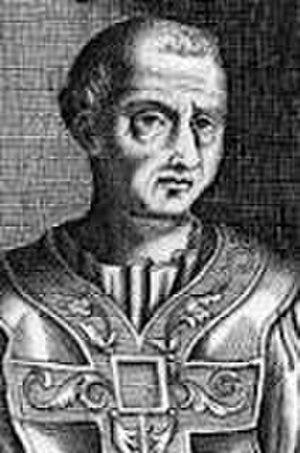
Théodore II, né à Rome en 840, a été pape en décembre 897 pendant seulement une vingtaine de jours. Qualifié d'ami de la paix, il eut le temps de réhabiliter la mémoire de Formose, fit brûler les lettres de renonciation que les clercs ordonnés par Formose avaient été contraints par Étienne VI de signer et de préparer un synode pour annuler les conclusions du « synode du cadavre ». On ignore les causes exactes de sa mort mais il a été probablement assassiné. Sa dépouille fut inhumée dans l'ancienne basilique Saint-Pierre.